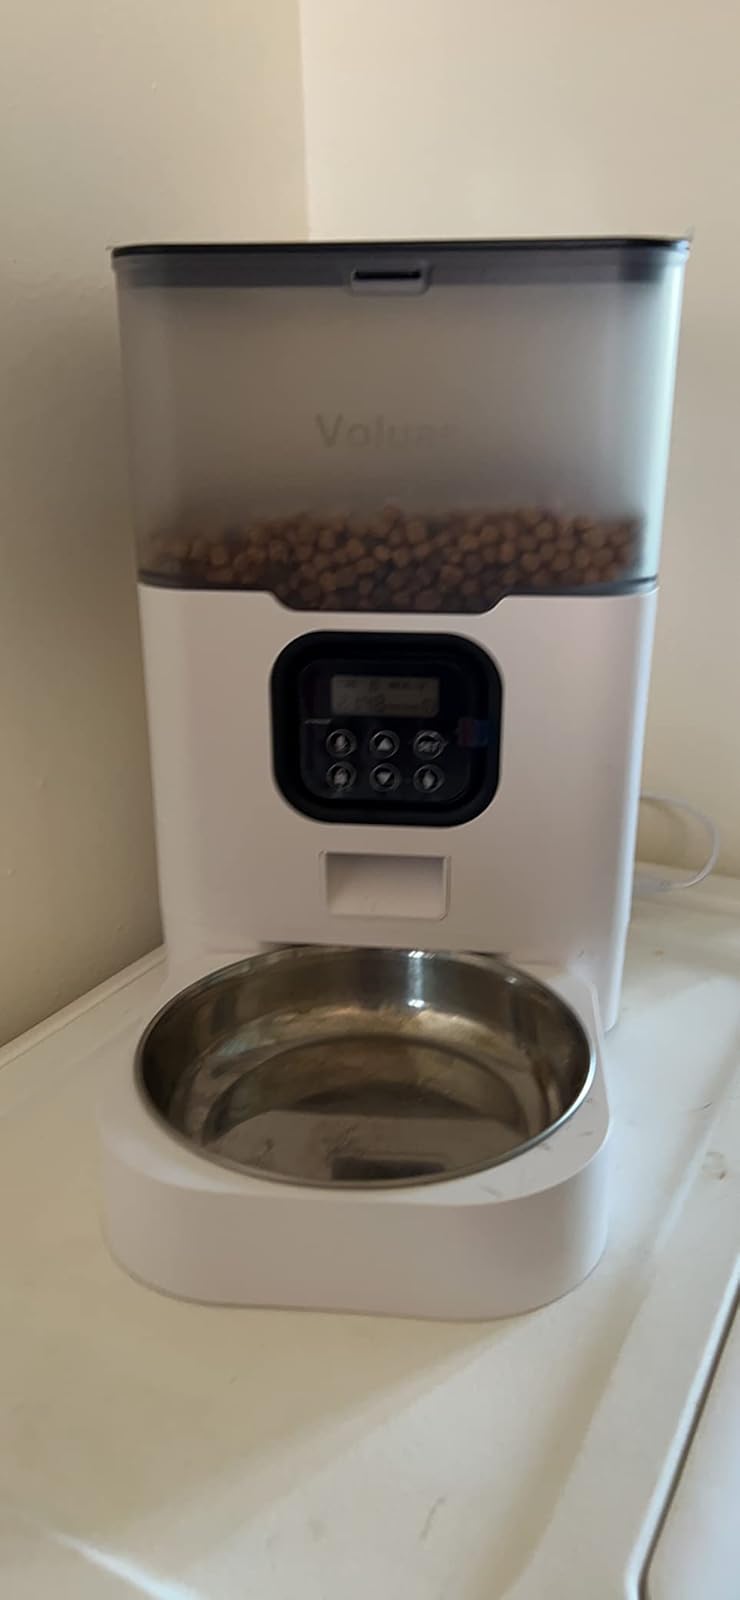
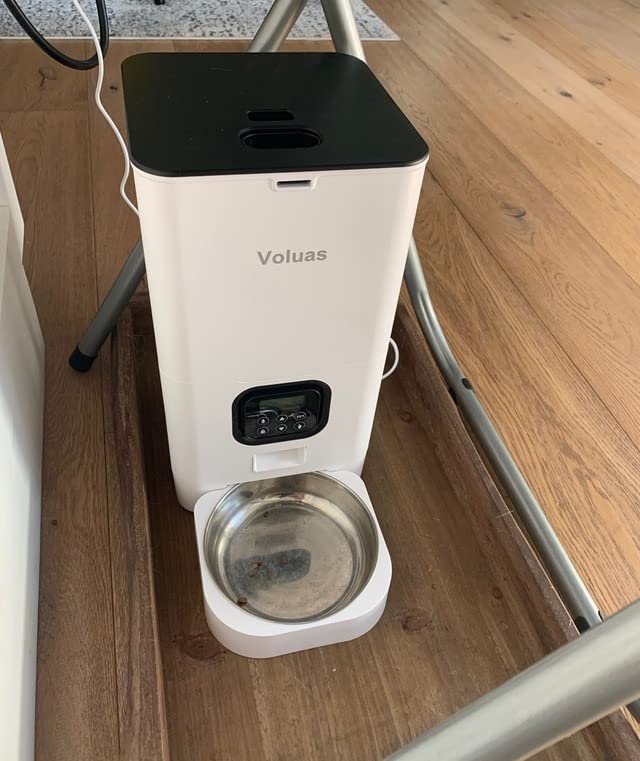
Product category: items_feeder
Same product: no